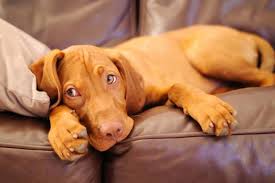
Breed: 210-n000048-vizsla